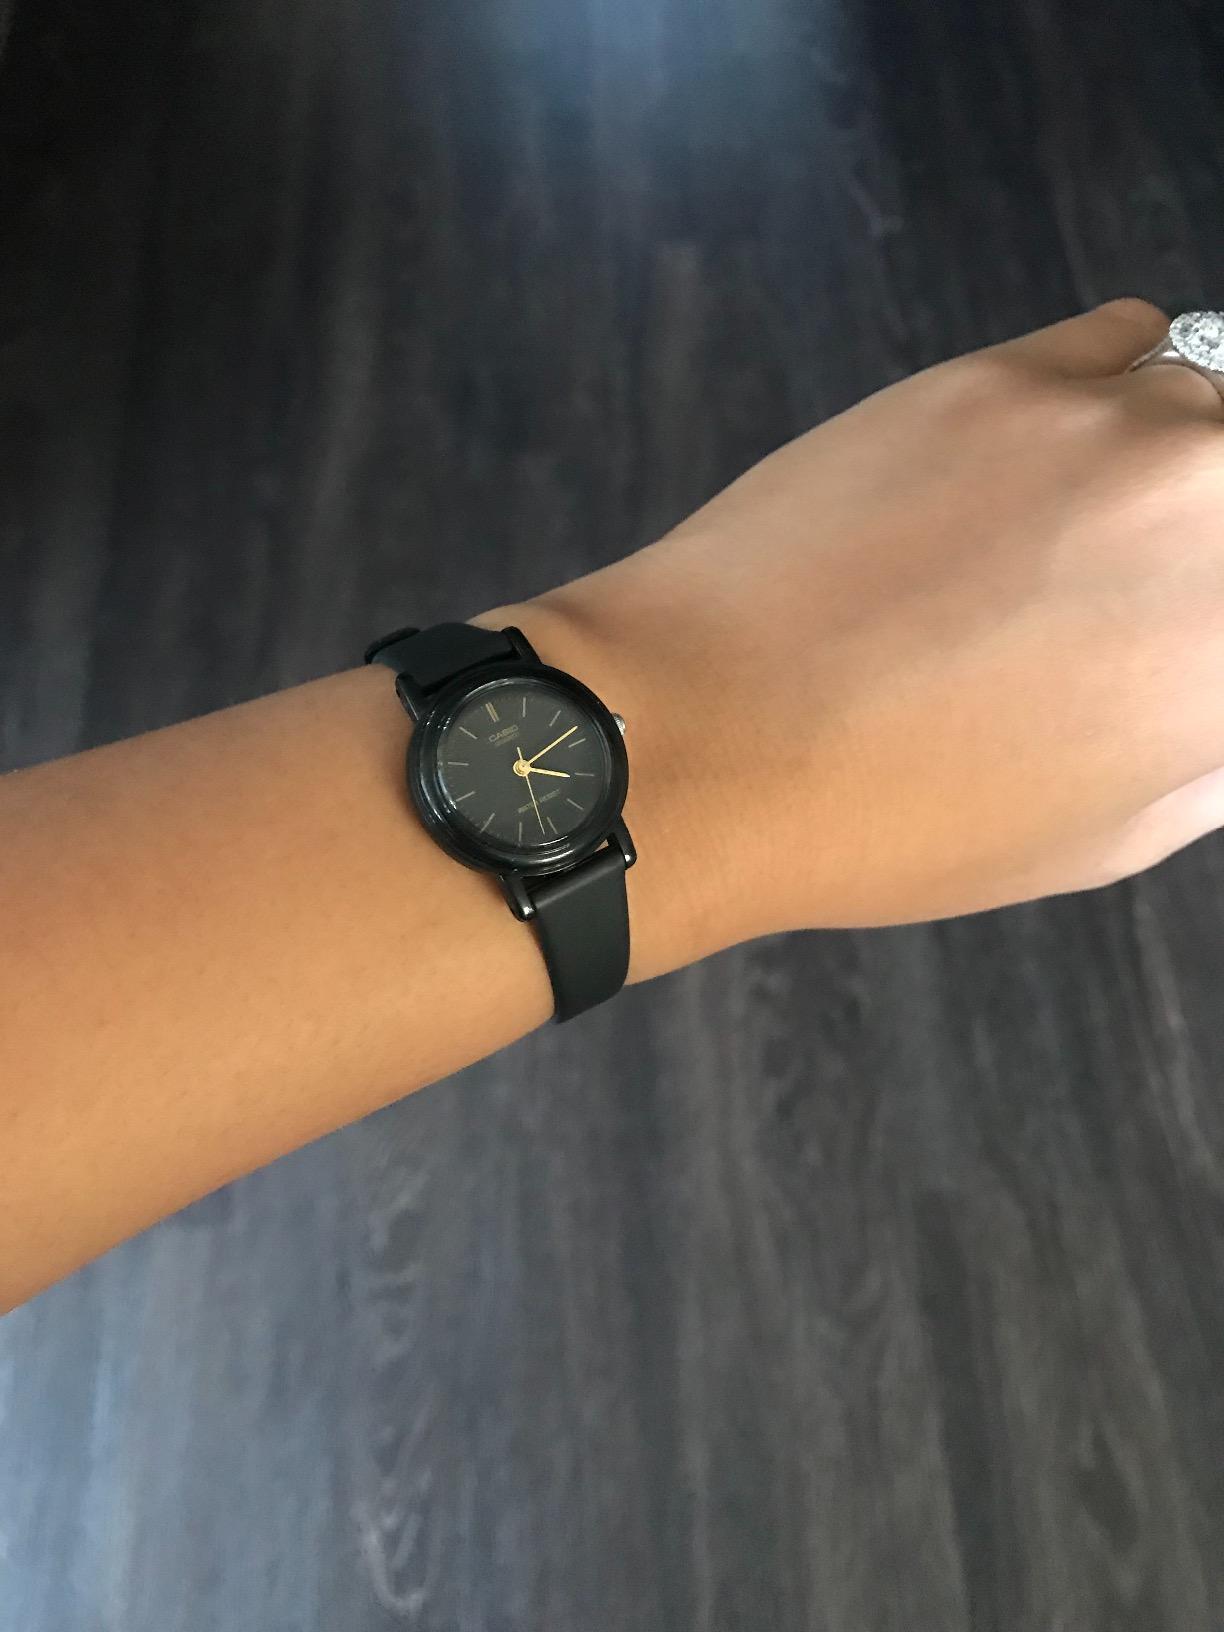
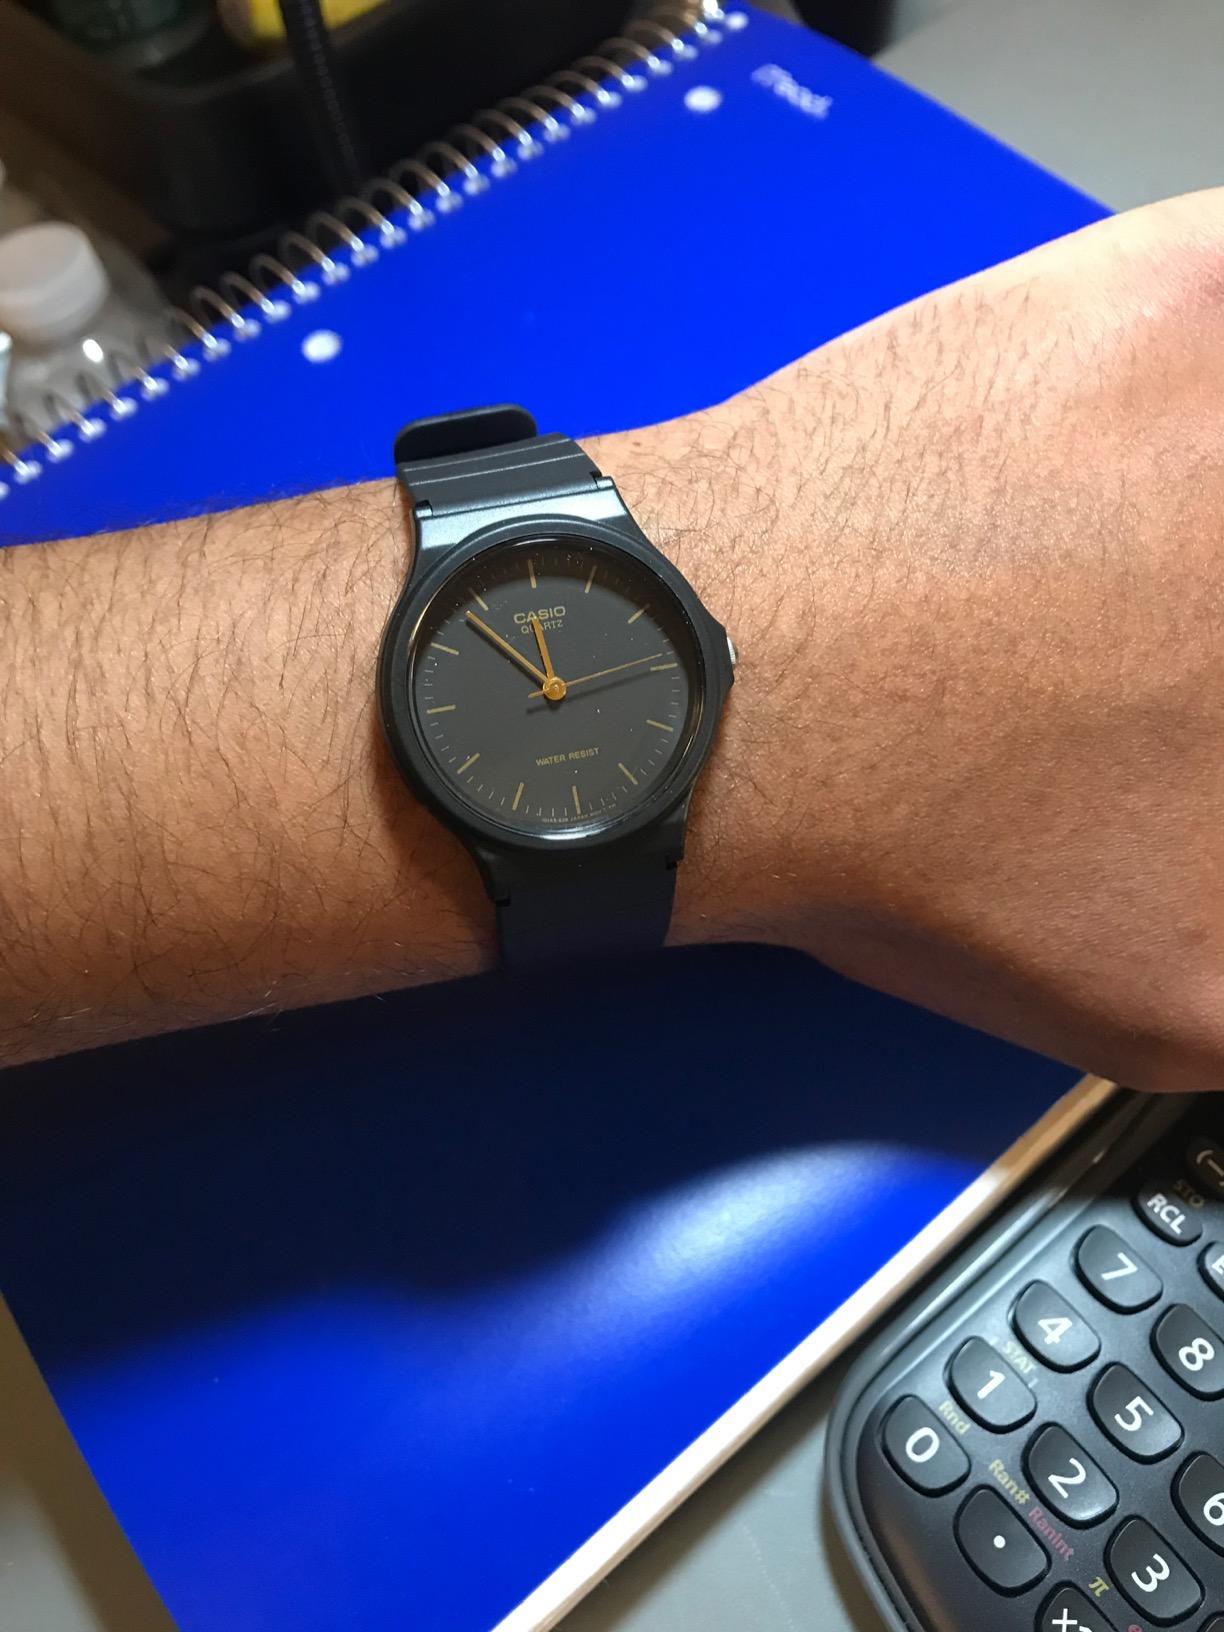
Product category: accessories_watch
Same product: no